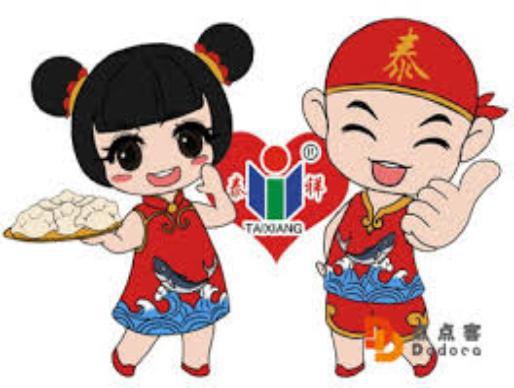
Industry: Food